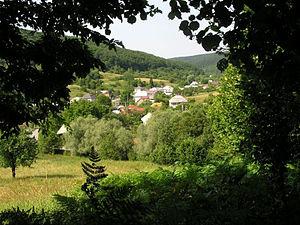
Malá Poľana est un village de Slovaquie situé dans la région de Prešov.